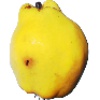
Label: quince